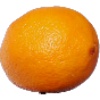
Label: lemon_meyer